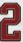
Number: 2